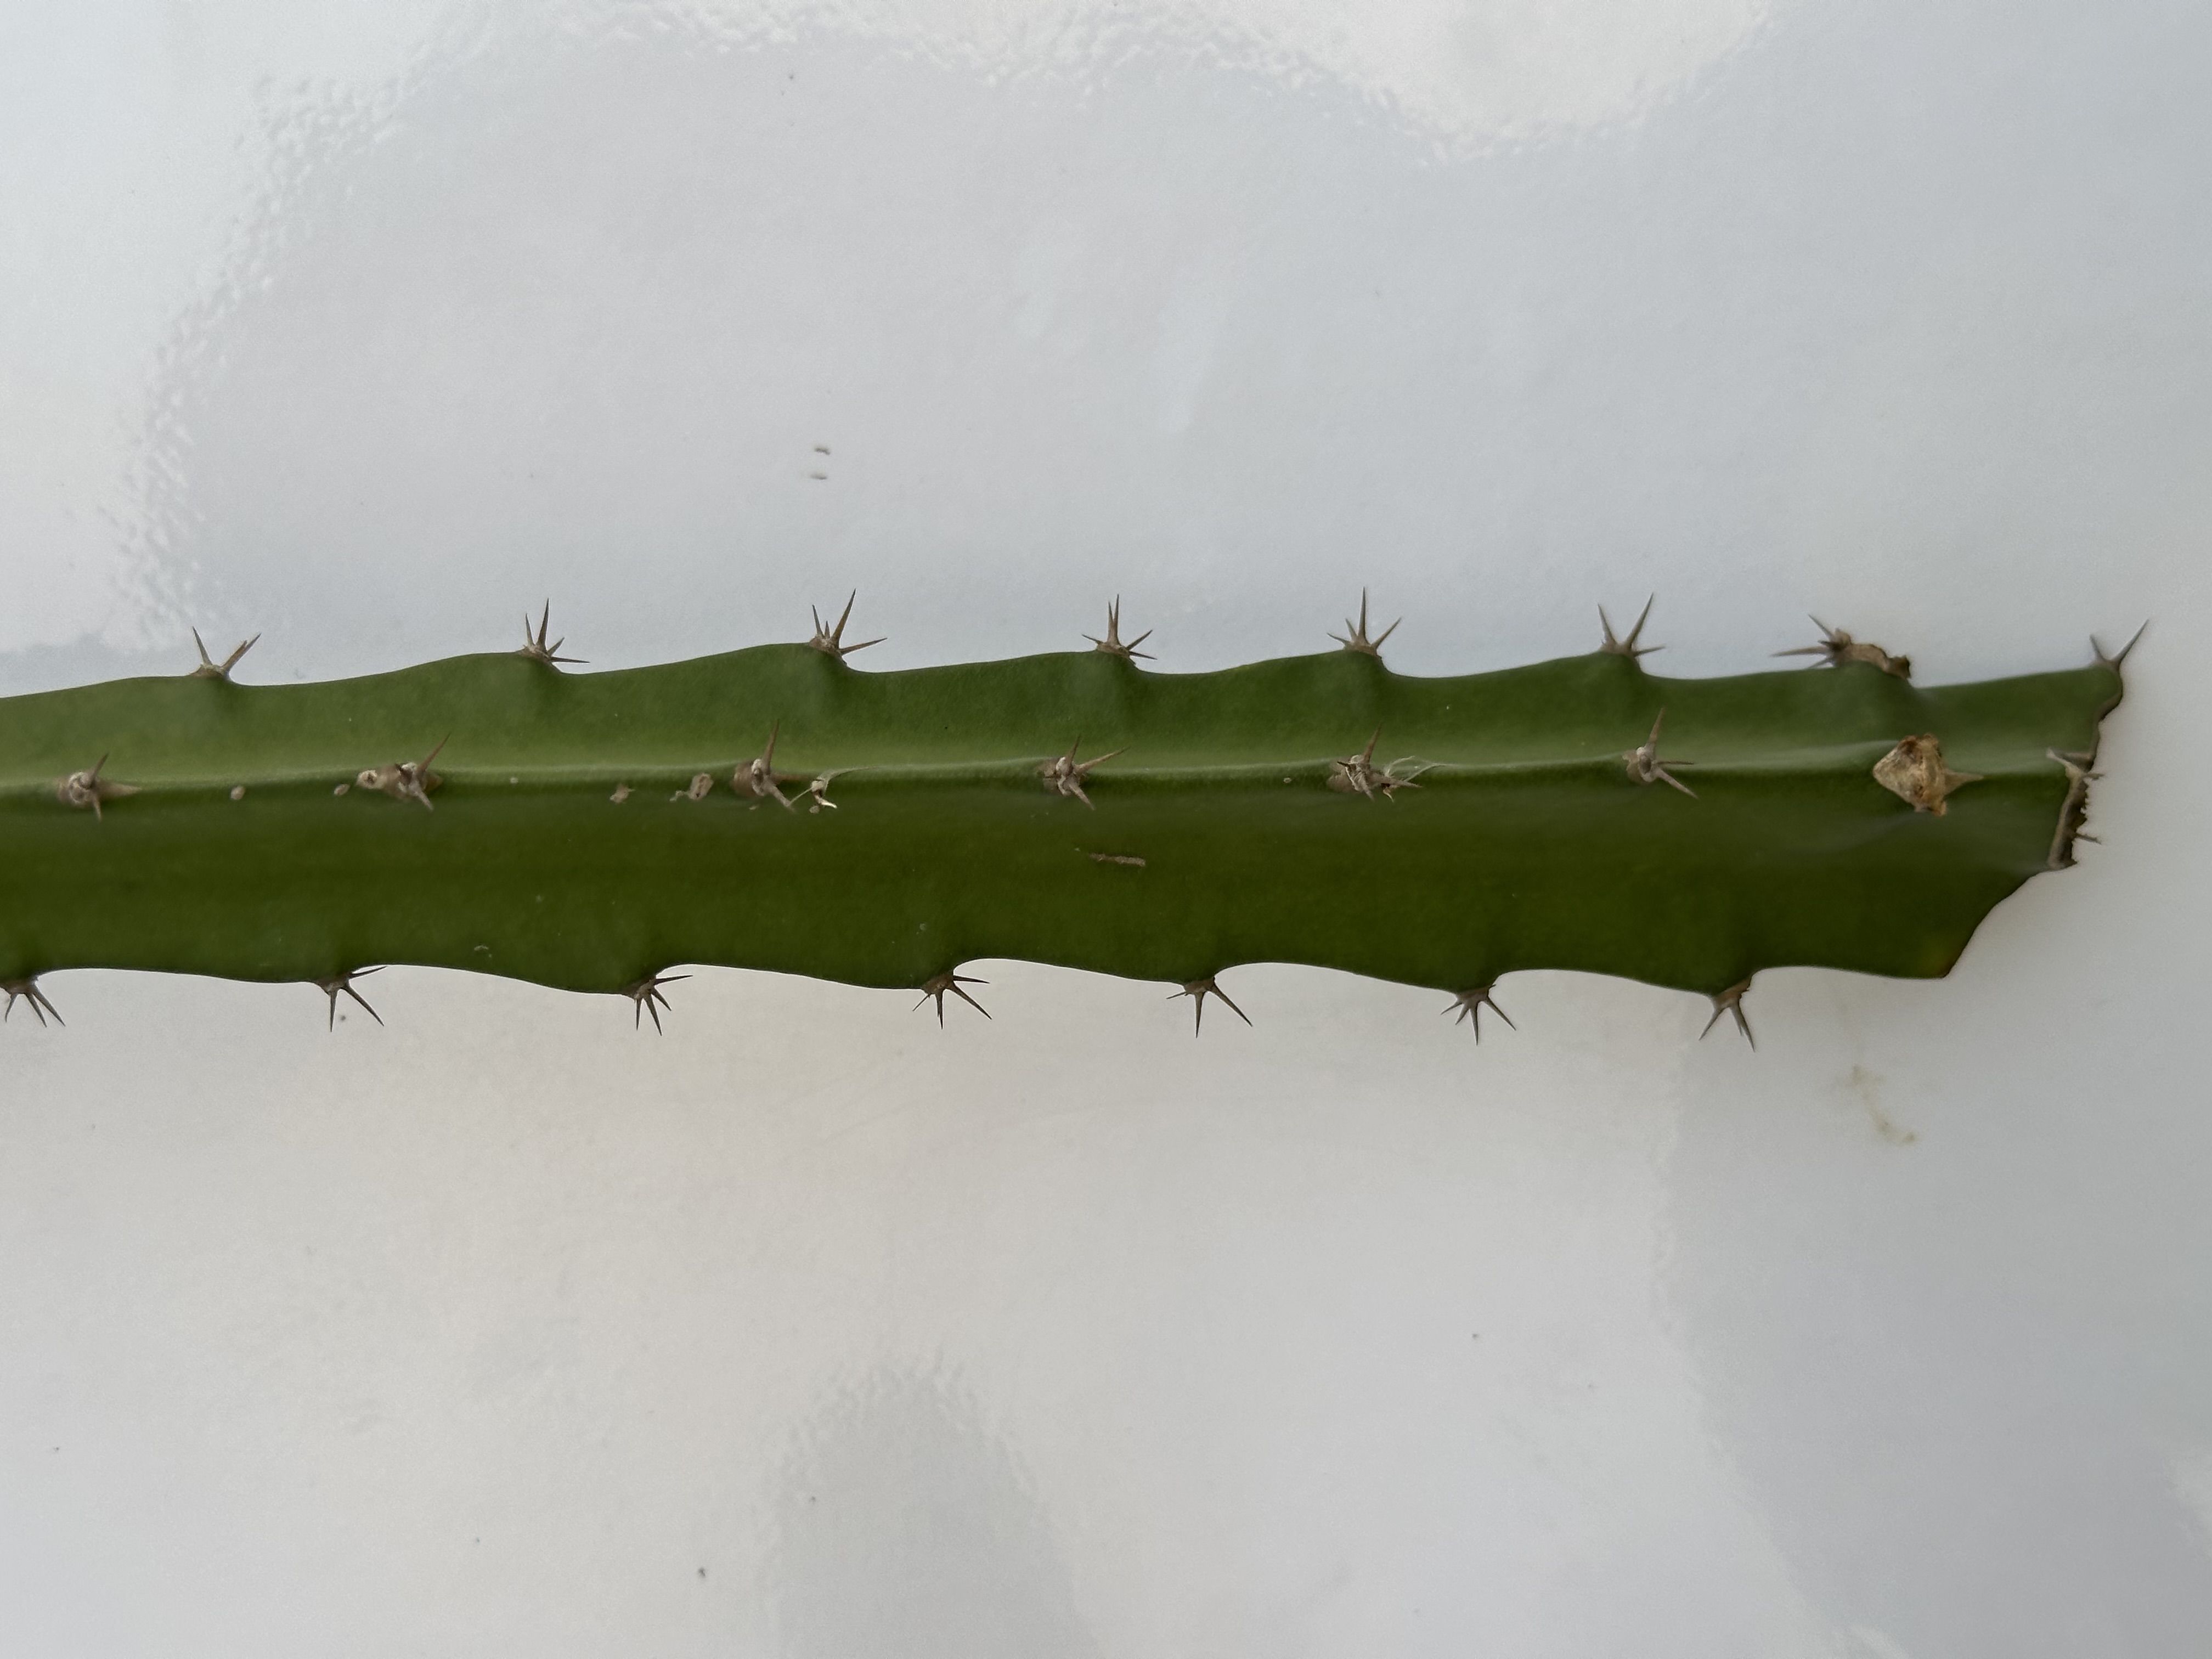
Label: Good leaf